Nathan Hirsh

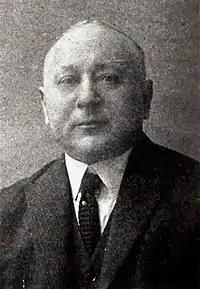
Hirsh in 1922

Nathan J. Hirsh (Romania, 1872 - New York City, March 19, 1956) was an American film producer who co-founded Aywon Film Corporation and Pioneer Film Corporation. He produced or co-produced twenty features of the 20s and 30s, and featured in a dozen movies as presenter.